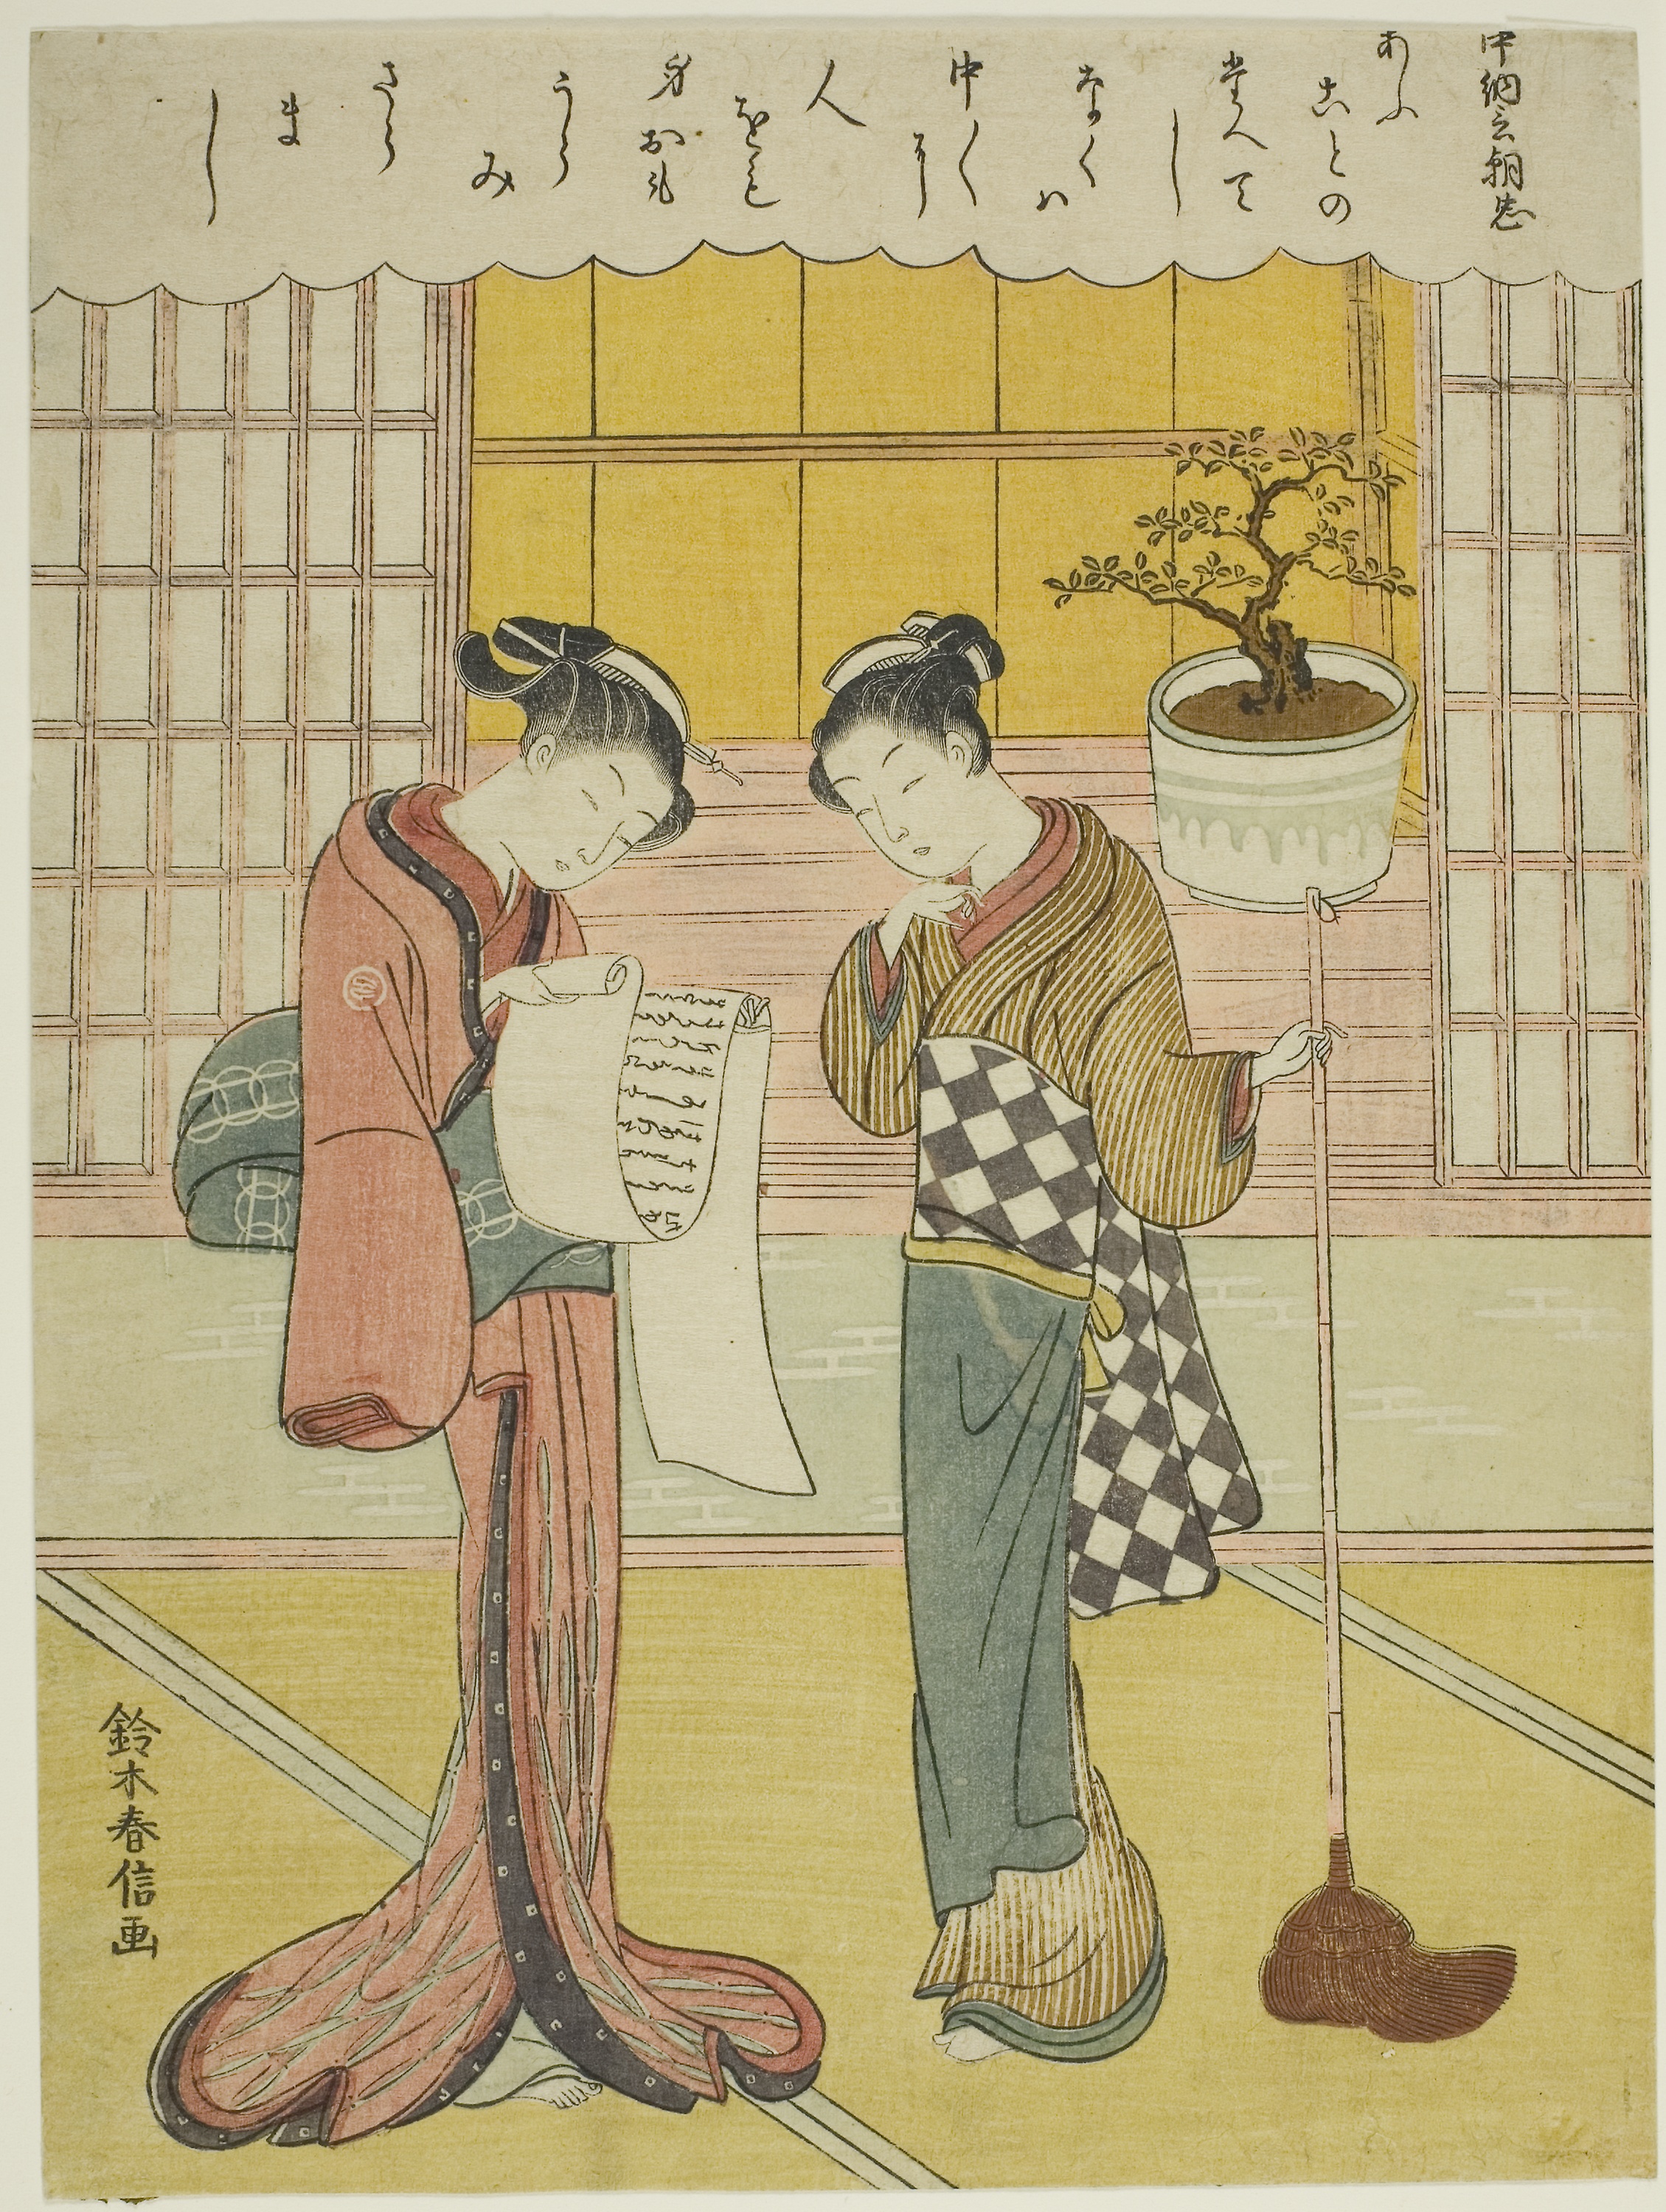
cartoon, illustration, art, painting, pattern